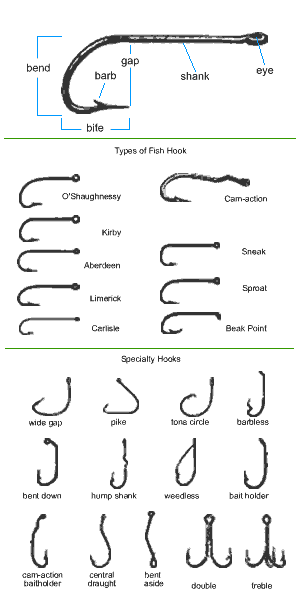
Un hameçon est un crochet métallique que l'on met au bout d'une ligne pour prendre du poisson. L'hameçon est apparu à la Préhistoire, durant la période du Solutréen.